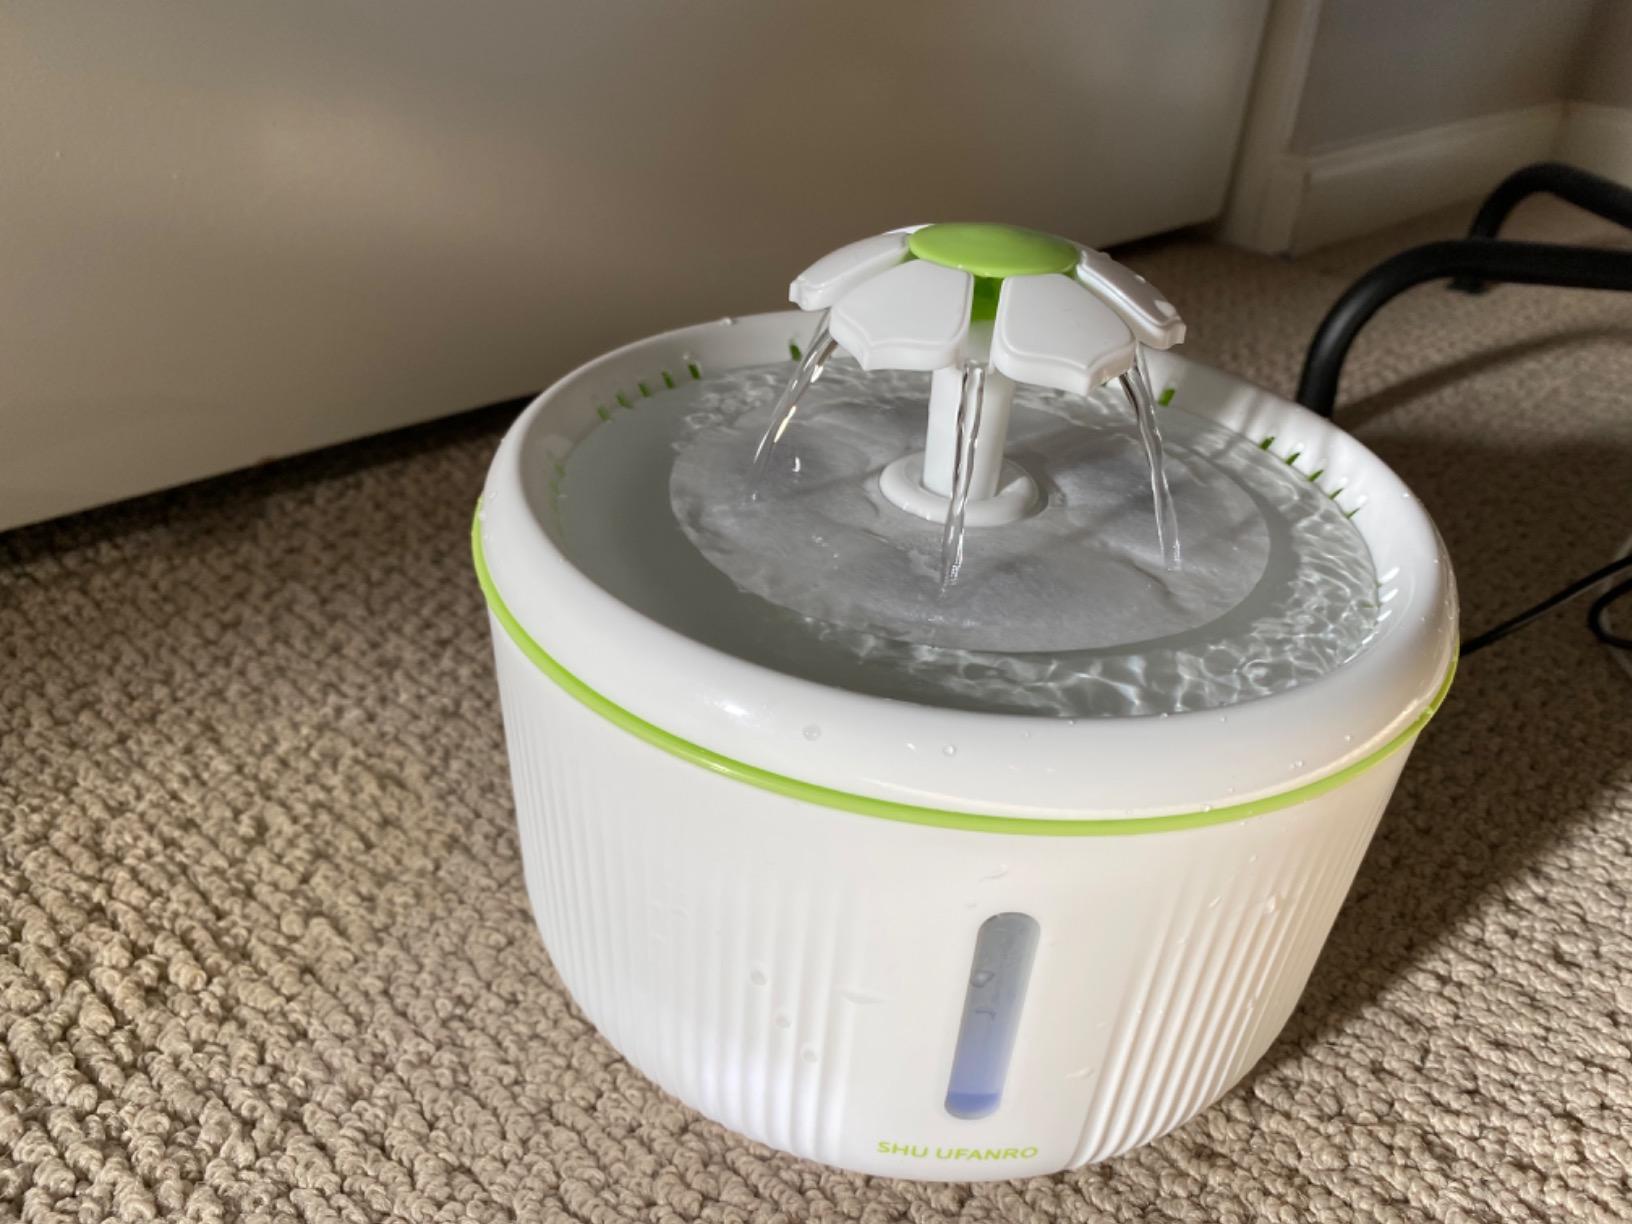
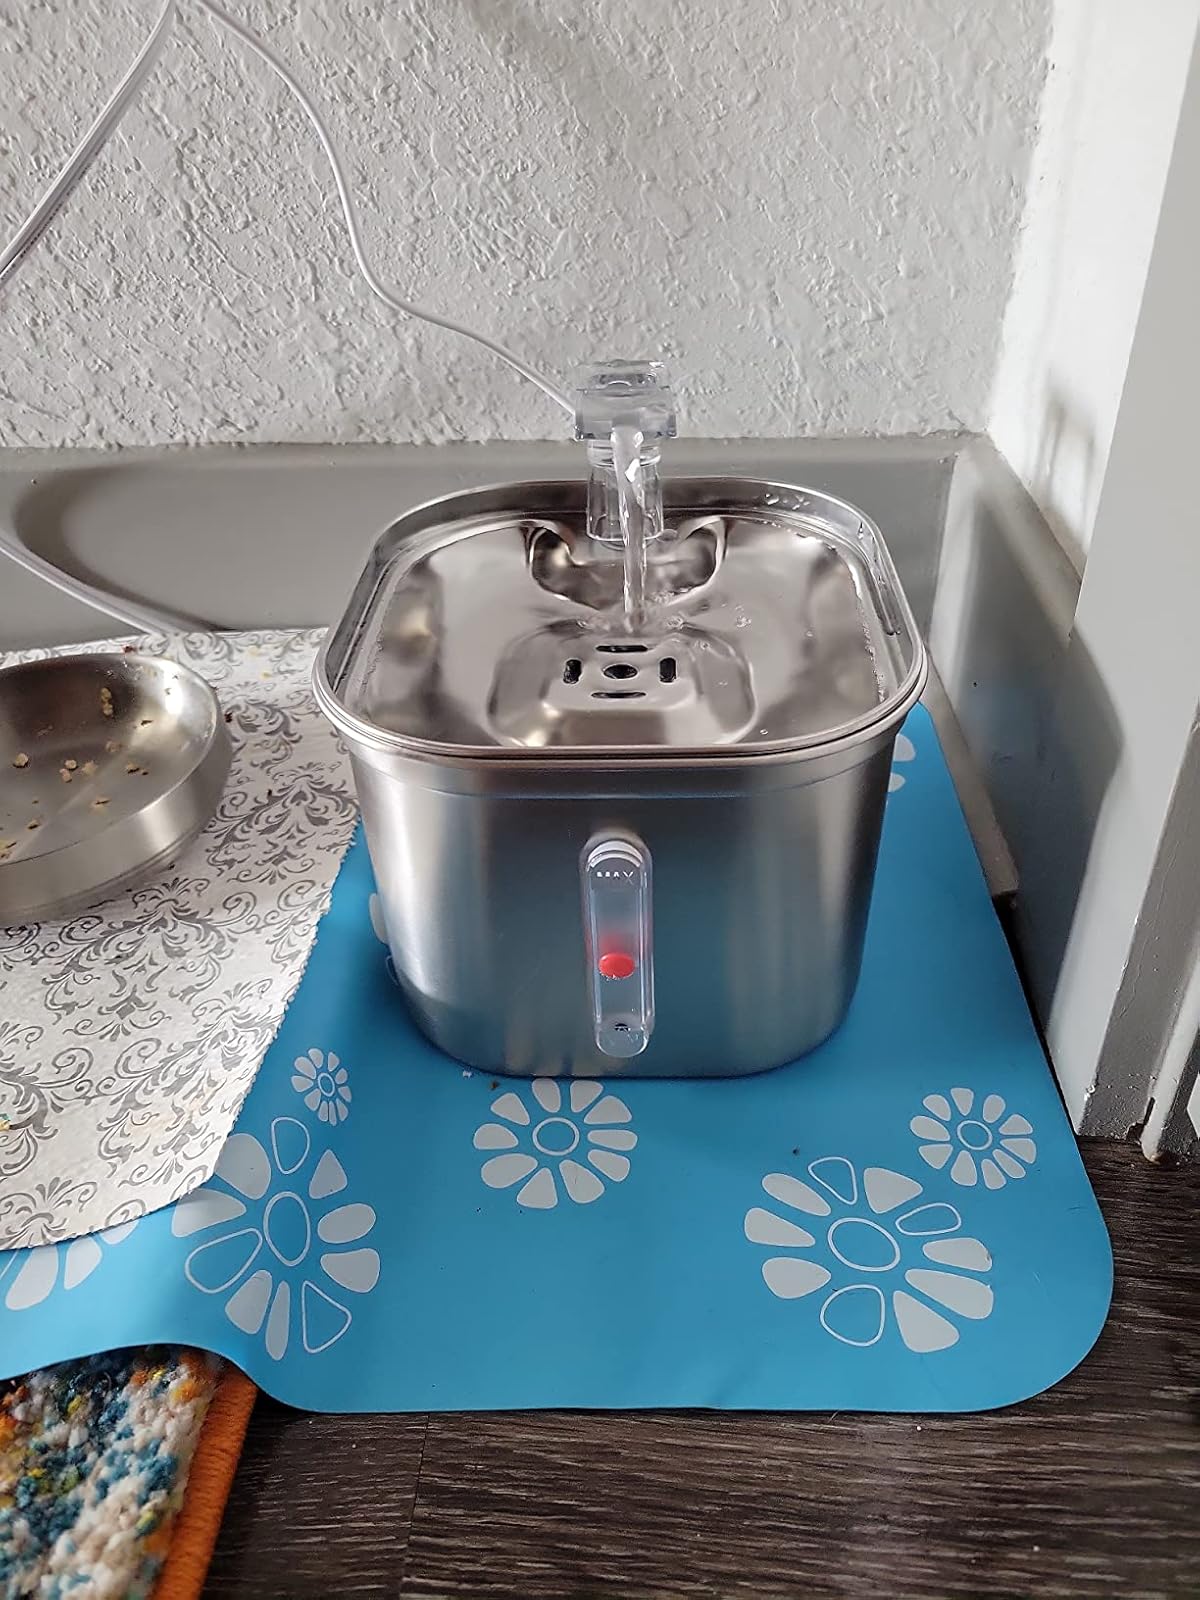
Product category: items_bowl
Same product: no